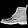
Label: Ankle boot